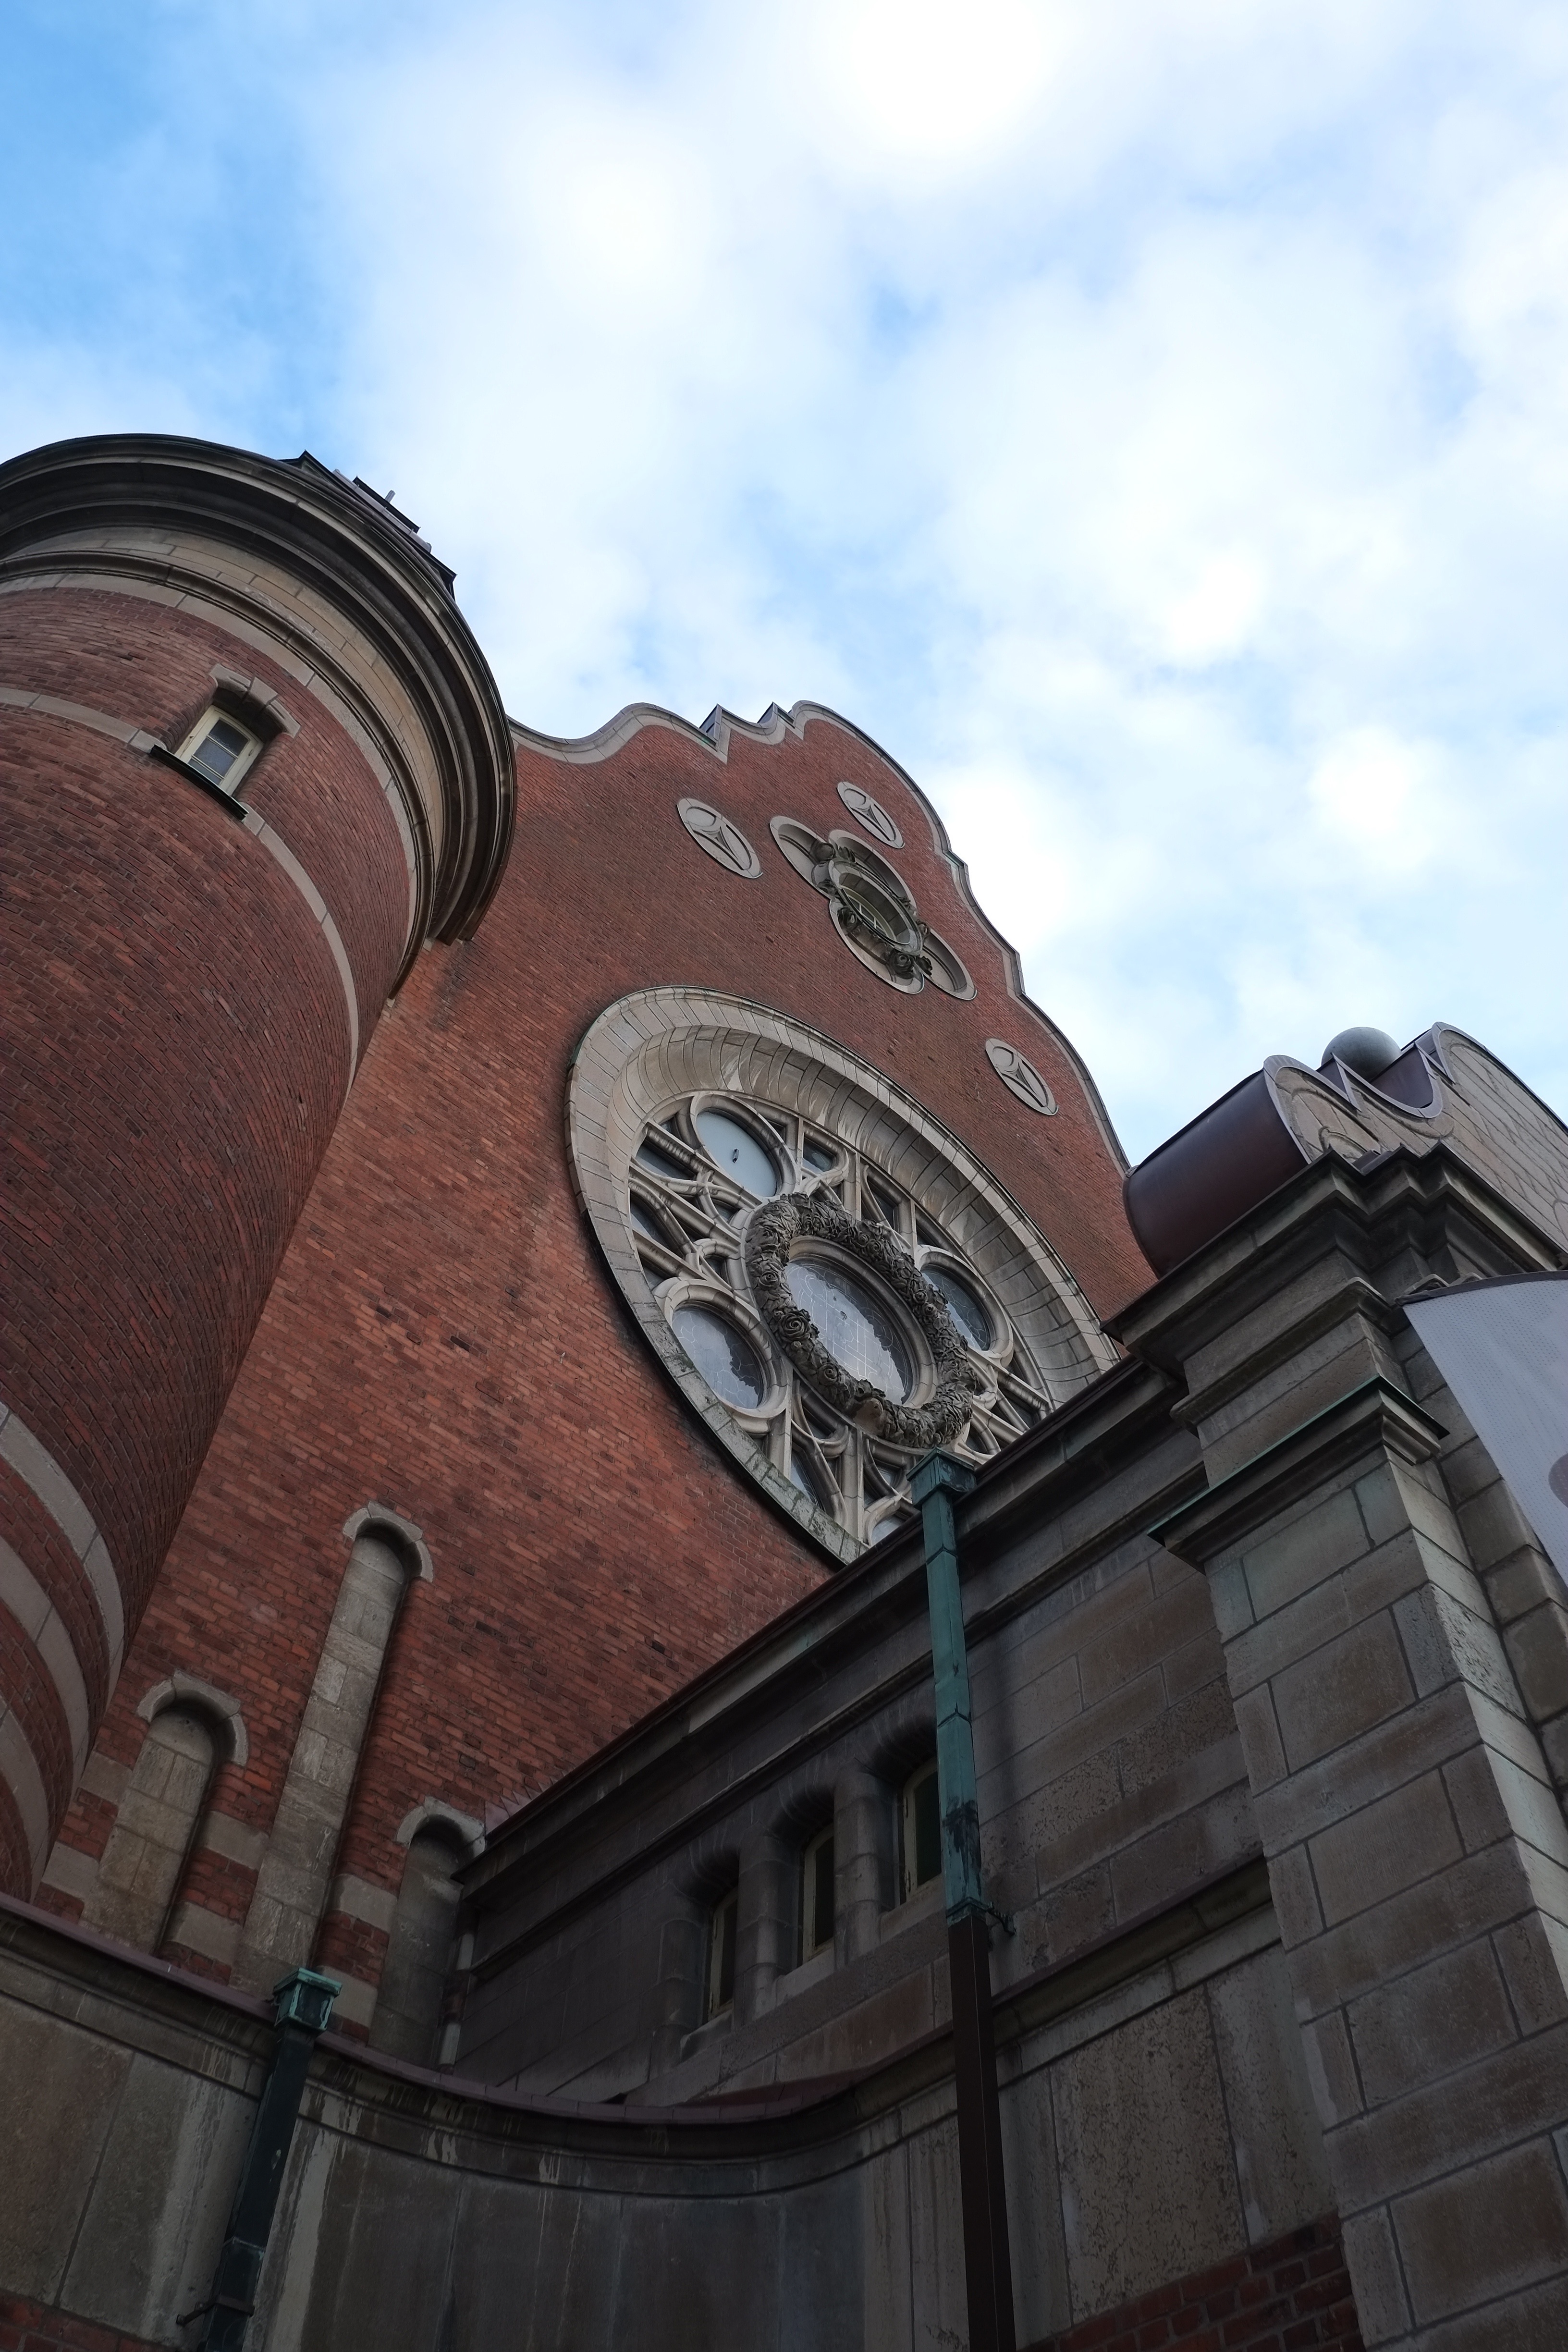
architecture, structure, statue, landmark, sculpture, temple, sweden, triangeln, m lm